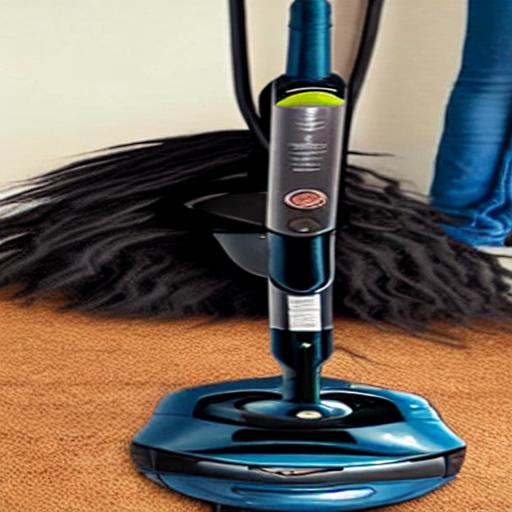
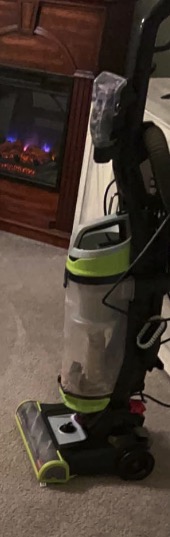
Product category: items_vacuum
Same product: no